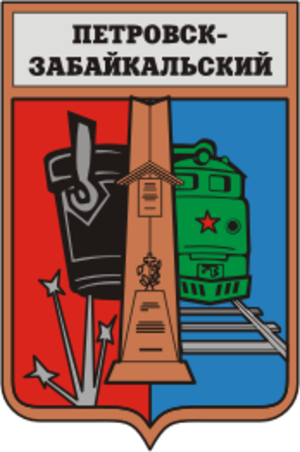
Petrovsk-Zabaïkalski est une ville du kraï de Transbaïkalie, en Russie, et le centre administratif du raïon de Petrovsk-Zabaïkalski. Sa population s'élève à 15 880 habitants en 2019.